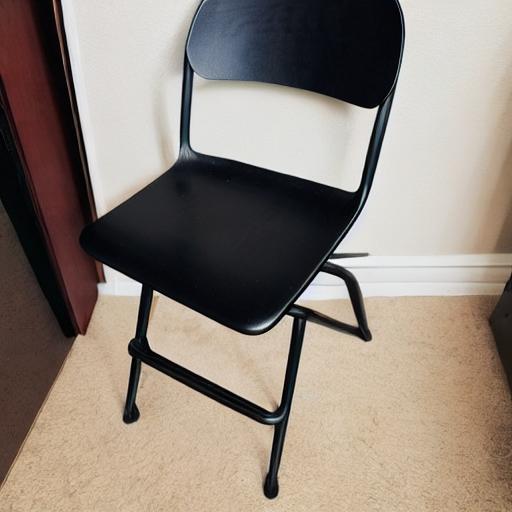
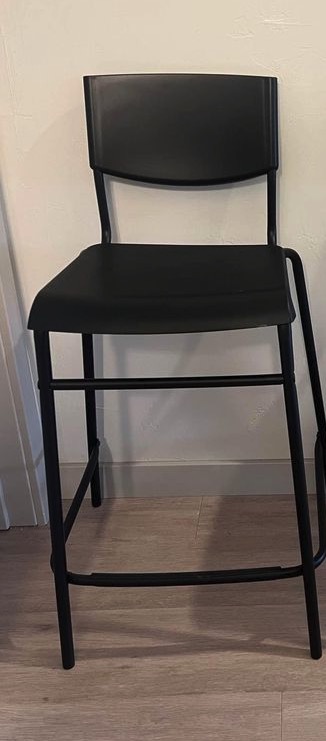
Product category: stool
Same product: no